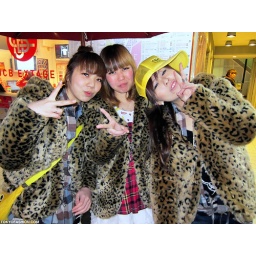
Three cute and very friendly Japanese girls wearing matching leopard print jackets on Cat Street in February of 2010.